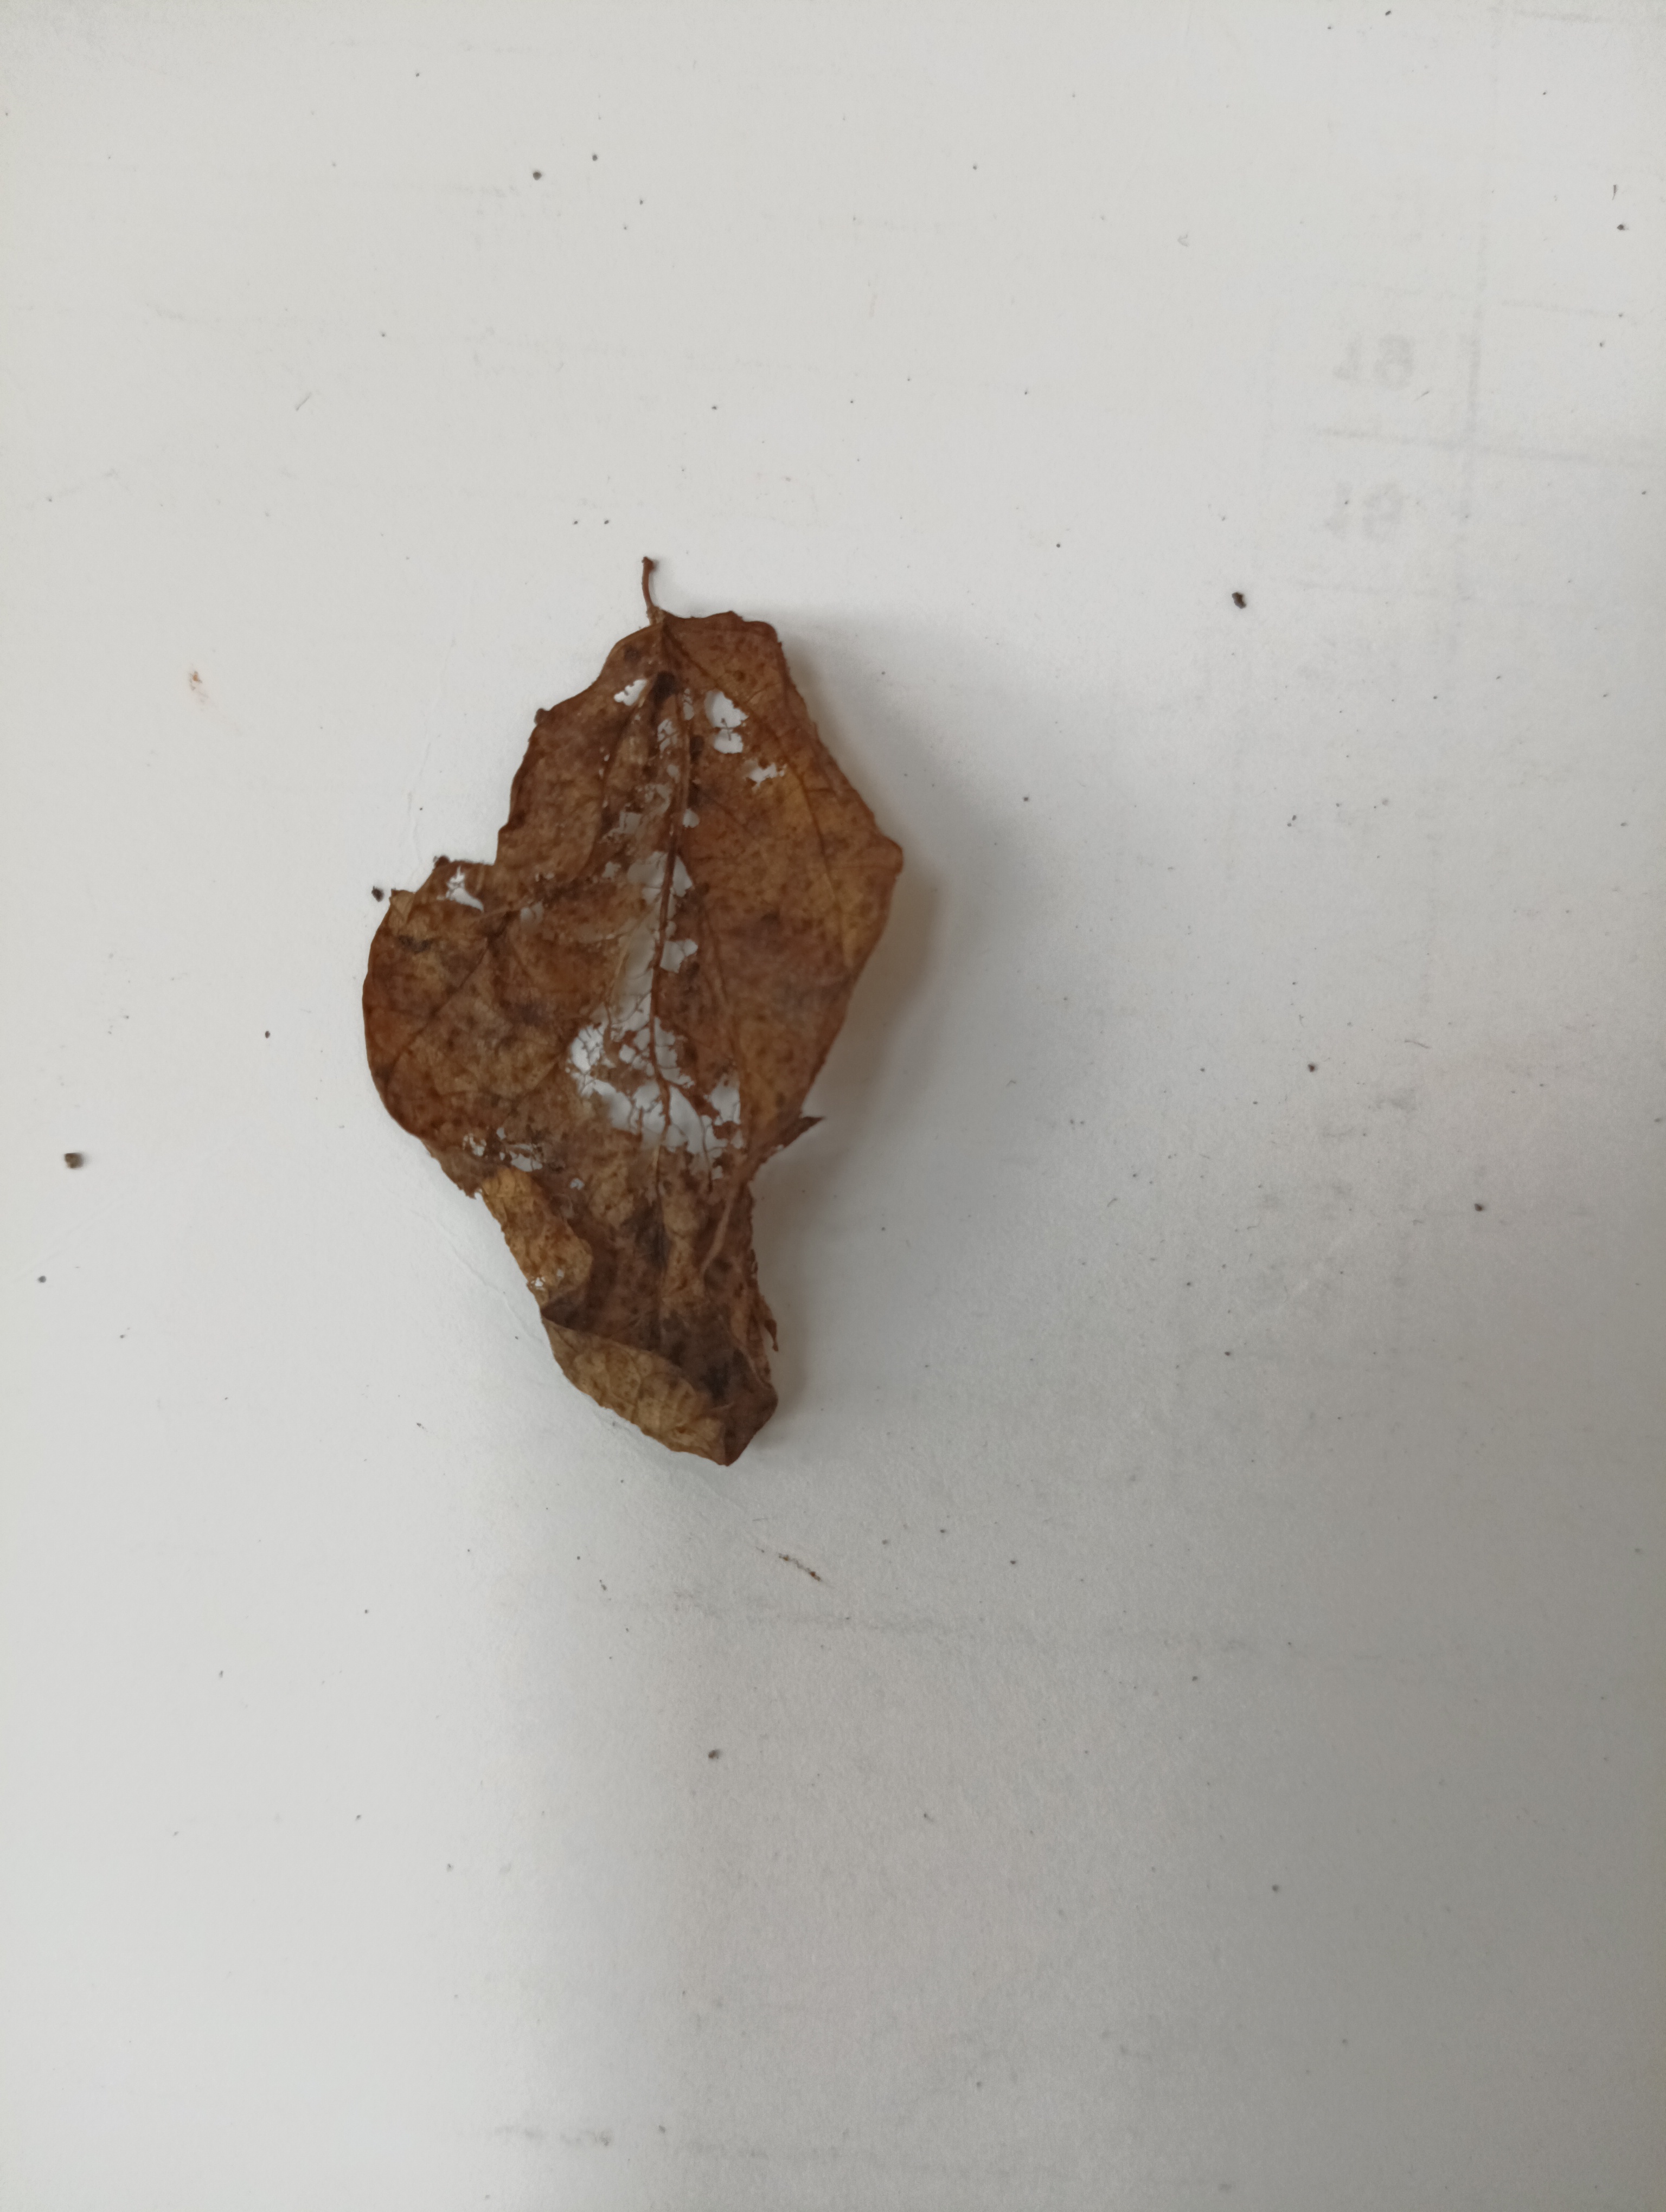
Label: Dry_leaf